Ramón Quiroga

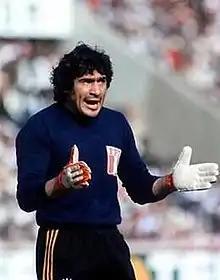
Quiroga in 1978

Ramón Quiroga Arancibia (born 23 July 1950) is a former football player and coach who played as a goalkeeper. Born in Argentina, he obtained 40 caps playing for the Peru national football team.